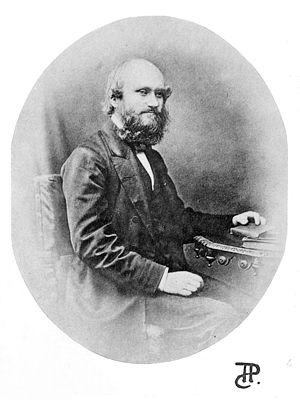
Philip Pearsall Carpenter est un homme d’église et un malacologiste britannique, né le 4 novembre 1819 à Bristol et mort le 24 mai 1877 à Montréal d’une fièvre typhoïde.